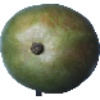
Label: Mango 1